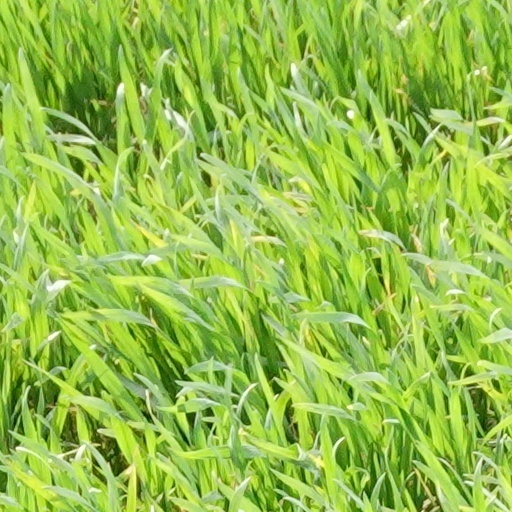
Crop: wheat